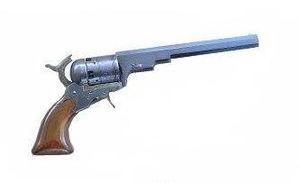
Colt Paterson de 1836, premier revolver à barrillet, fabriqué par Samuelt Colt à partir d'un brevet qu'il avait déposé en 1835.
25 février : l'inventeur américain Samuel Colt commence la production du Colt Paterson, son premier révolver.
Vitali Abalakov, Russie – Coinceur mécanique, Abalakov
La série télévisée Supernatural possède son propre univers mêlant créatures, armes et lieux fantastiques.